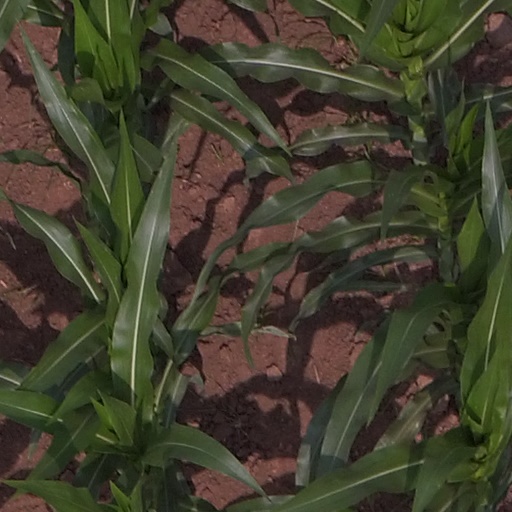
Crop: maize; corn